Fra Diamante

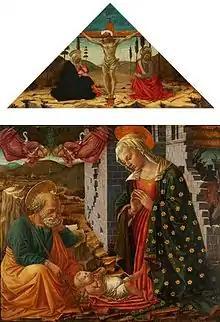
"Adoration of the Child", paintings by Fra Diamante, c. 1470, National Museum in Warsaw.

Fra Diamante (c. 1430 – c. 1498) was an Italian Renaissance painter.